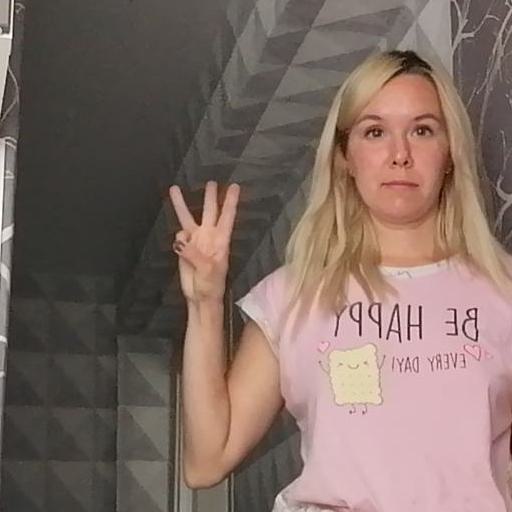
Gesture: three